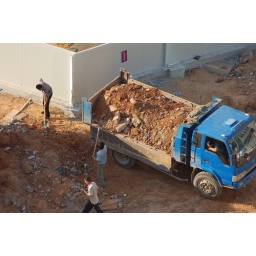
Manual loading of truck for new stormwater drain along main road in Futian Province, Shenzhen